Mendel Stromm

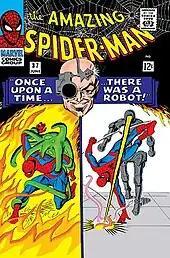
In his first appearance, Mendel Stromm watches as Spider-Man battles two of his robots. From "The Amazing Spider-Man" #37.

Stromm first appeared in "The Amazing Spider-Man" #37 (June 1966), and was created by Stan Lee and Steve Ditko.